Petty Plough

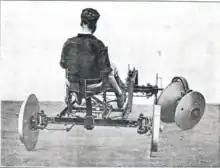
Petty Plough driven by Milton Petty

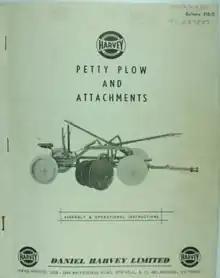
Petty Plough and Attachments User Manual

The Plough was fitted with lever and foot controls which operated four straight disc wheels. These were turned in and out of the trees as the operator desired. The wheels would sink into the ground about 2.5 inches, giving good control and preventing side slipping often associated with ploughing uneven surfaces. The cutting discs were on an extended floating arm, which followed the land they were working. Depth was regulated by two levers and the discs could be reversed to turn soil towards or away from trees. Soil was turned towards the trees in autumn and away from the trees in spring. This facilitated drainage in the wetter months and conserved water in the dryer months. The plough was manufactured in two types: light and heavy. The light weighed 7 cwt and the heavy 8 cwt 2 qrs.